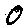
Label: 0